House sparrow

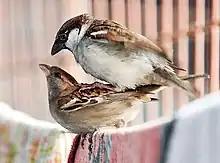
A pair of the Indian subspecies ("P. d. indicus") mating in Kolkata

As an adult, the house sparrow mostly feeds on the seeds of cereals and weeds, but it is opportunistic and adaptable, and eats whatever foods are available. In towns and cities, it often scavenges for food in garbage containers and congregates in the outdoors of restaurants and other eating establishments to feed on leftover food and crumbs. It can perform complex tasks to obtain food, such as opening automatic doors to enter supermarkets, clinging to hotel walls to watch vacationers on their balconies, and nectar robbing kowhai flowers. In common with many other birds, the house sparrow requires grit to digest the harder items in its diet. Grit can be either stone, often grains of masonry, or the shells of eggs or snails; oblong and rough grains are preferred.